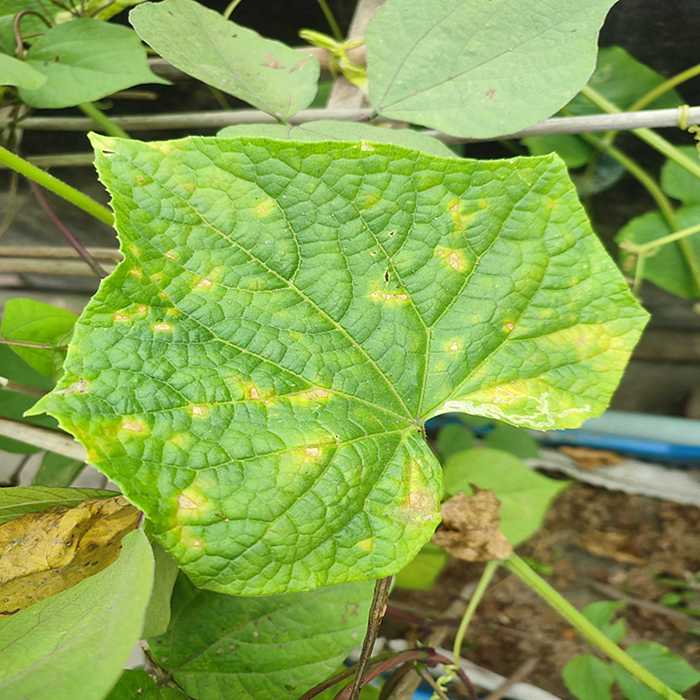
Plant: Cucumber
Label: Downy mildew